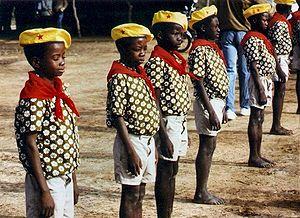
Cet article couvre l'histoire du territoire du Burkina Faso depuis le néolithique, pour la zone géographique incluse en 1960 dans ce qui a été appelé à l'époque la République de Haute-Volta avant d'être renommé, en 1984, Burkina Faso.